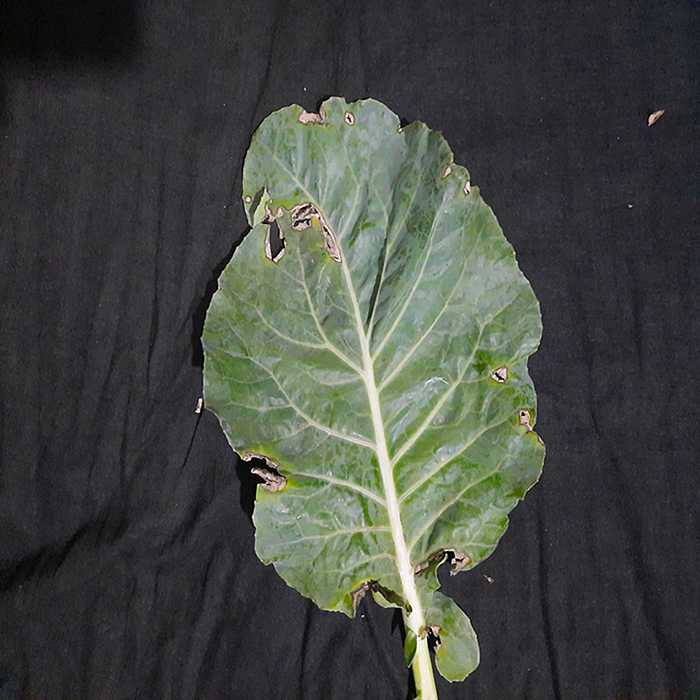
Plant: Cauliflower
Label: Downy mildew